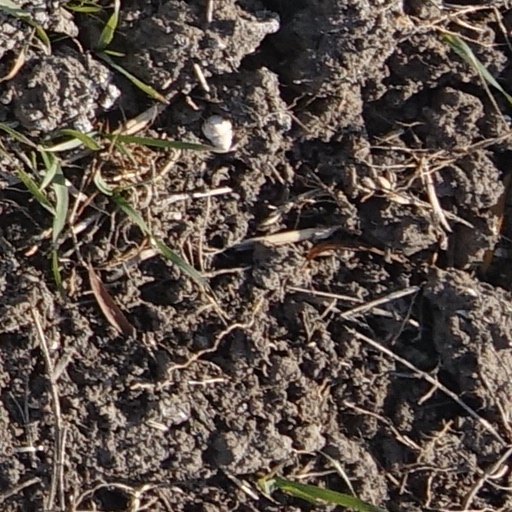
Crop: wheat